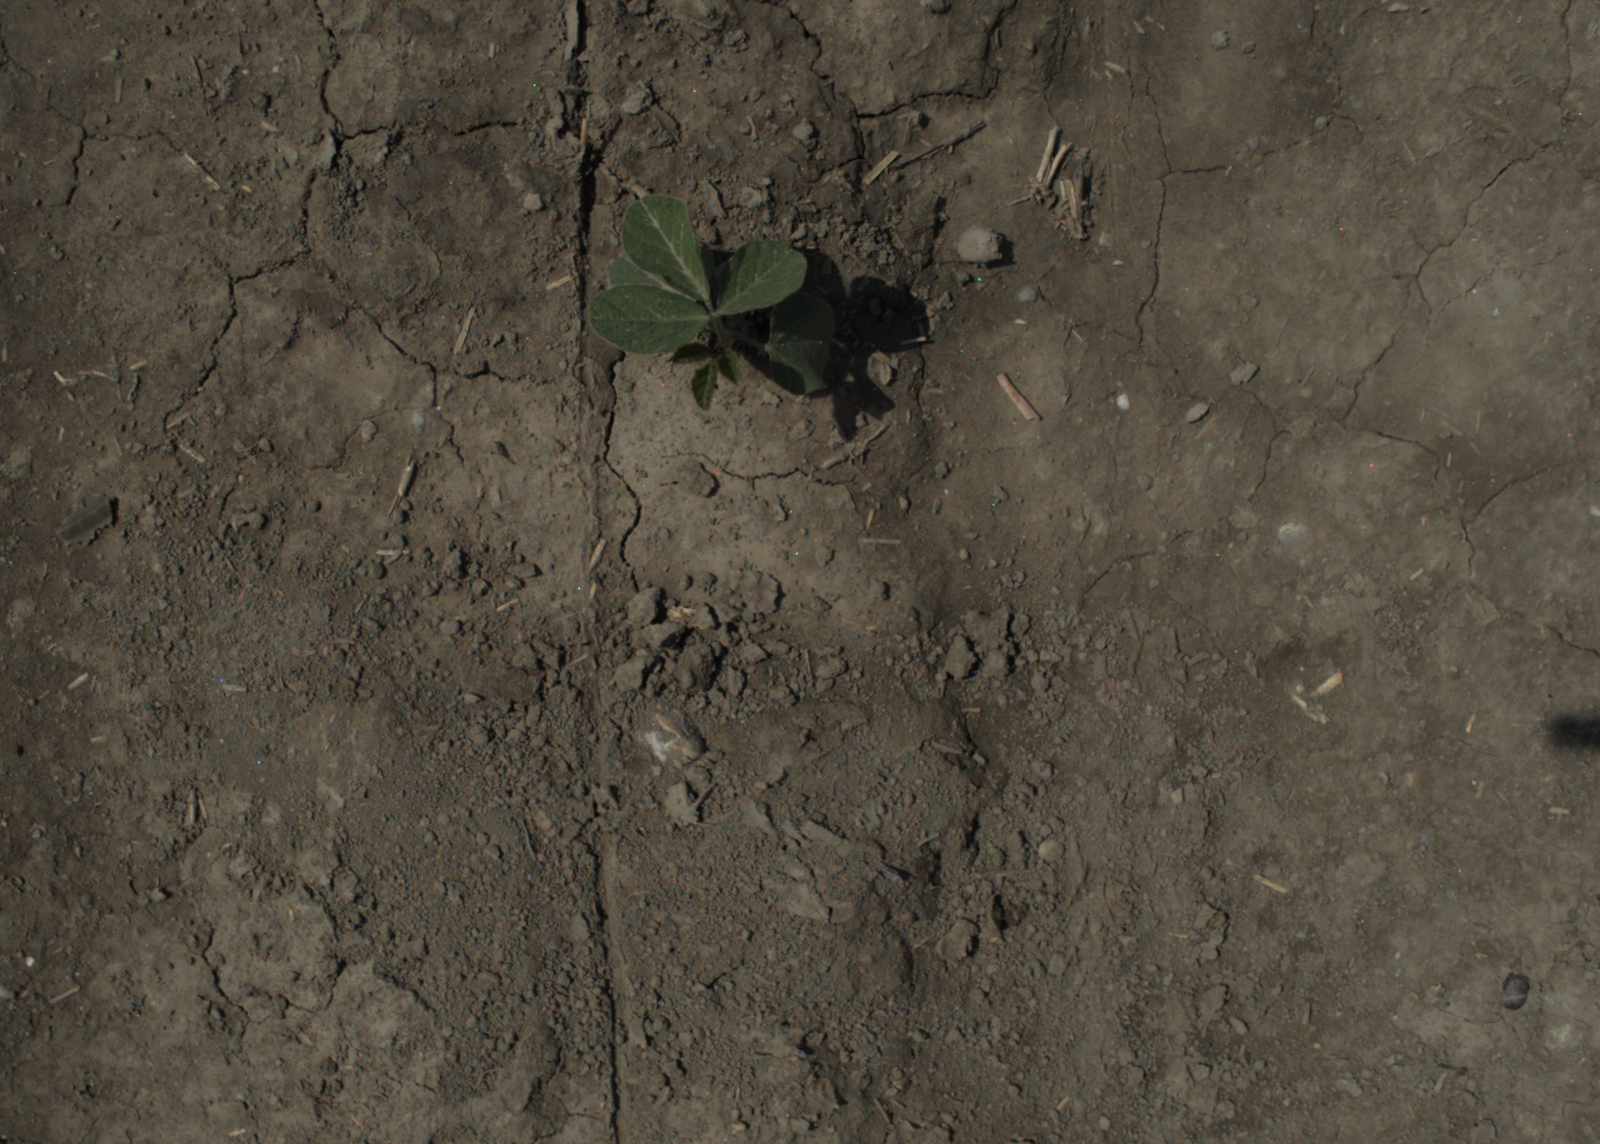
Capture date: 29.06.2021 11:31:36
Weather: sunny
Wind: strong
Seeding date: 08.06.2021
Plant canopy height (mm): 962